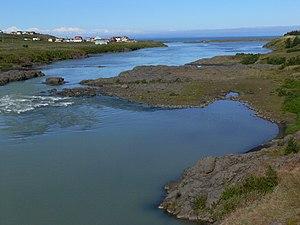
Blönduós est une municipalité et un village du nord-ouest de l'Islande, au bord de l'Húnafjörður, sur la péninsule de Skagi, dans la région Norðurland vestra, situé à 245 km de Reykjavik.
Les fleuves sur une île comme l'Islande ne sont pas très longs. Mais quelques-uns sont néanmoins assez connus.
Le Blanda est un fleuve islandais qui prend sa source sur le côté sud-ouest du glacier Hofsjökull, situé sur les Hautes Terres d'Islande et se jette dans l'Húnaflói au niveau de Blönduós. Il s'agit d'un des fleuves les plus importants pour la pêche du saumon en Islande. La centrale hydroélectrique de Blanda génère jusqu'à 150MW d'électricité.